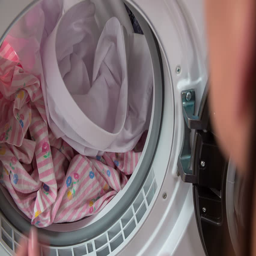
a young woman is gently touching a white shirt and then she is taking it out of the washing machine